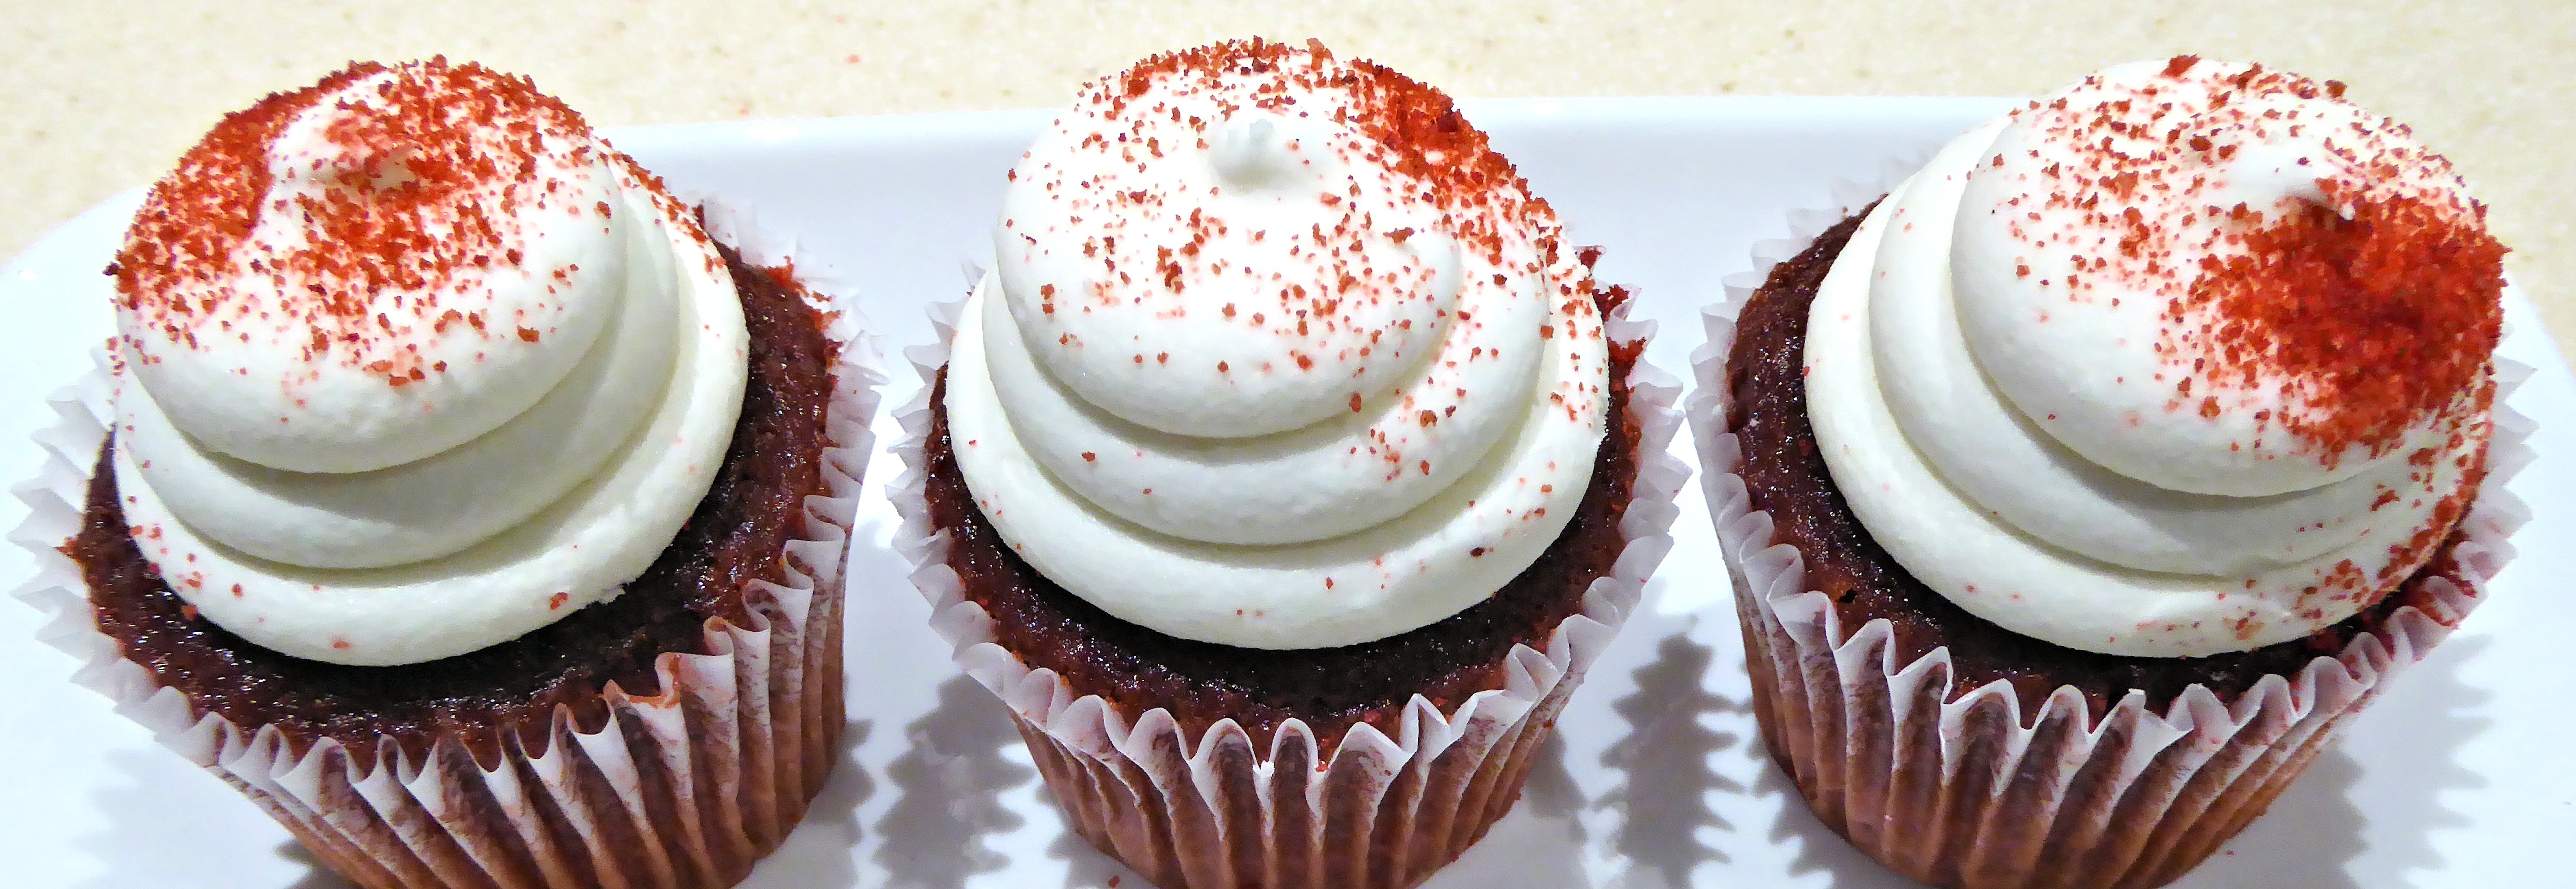
food, produce, cupcake, dessert, delicious, cake, calories, icing, buttercream, red velvet cupcakes, sweet baked food